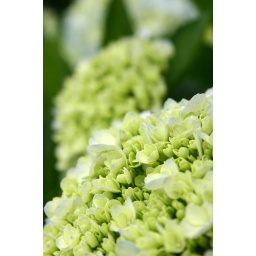
Just one of the many flowers in a flower garden near Yang Ming Shan.